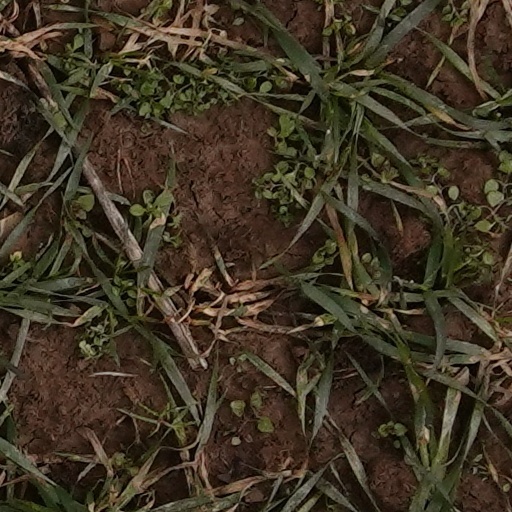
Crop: wheat